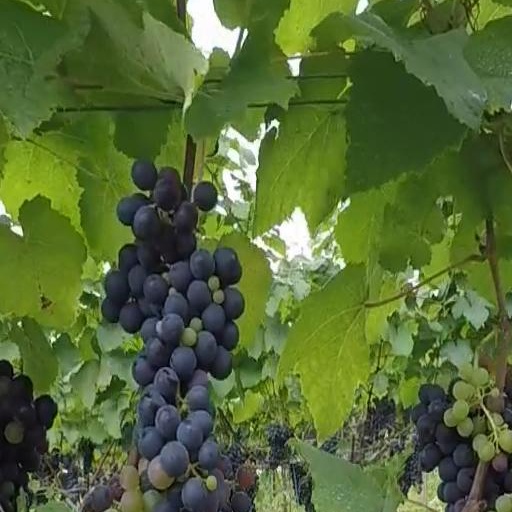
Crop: grape